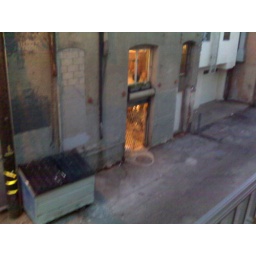
the lovely view from my hotel window in venice beach